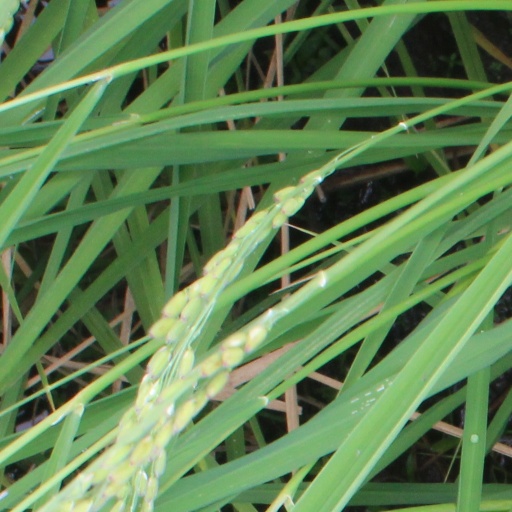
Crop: rice